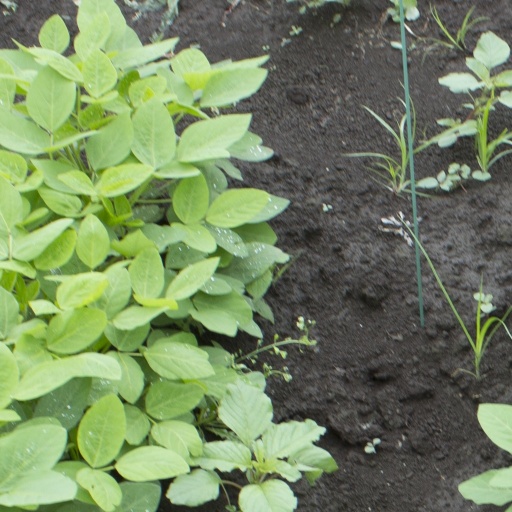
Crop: soybean